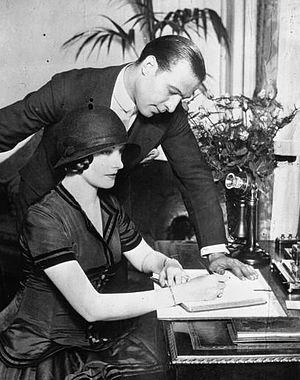
Winifred Kimball Shaughnessy, dite Natacha Rambova, née le 19 janvier 1897 à Salt Lake City dans l'Utah et morte le 5 juin 1966 à Pasadena en Californie, est une danseuse, scénariste et costumière américaine, également connue pour avoir été la seconde épouse de Rudolph Valentino.